List of glaciers in the United States

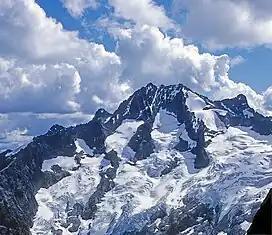
Company Glacier

Mount St. Helens once had eleven named glaciers, but the 1980 eruption of the volcano eliminated nine glaciers and the two remaining aren't recognized. One newly formed glacier now resides in the caldera of the volcano.